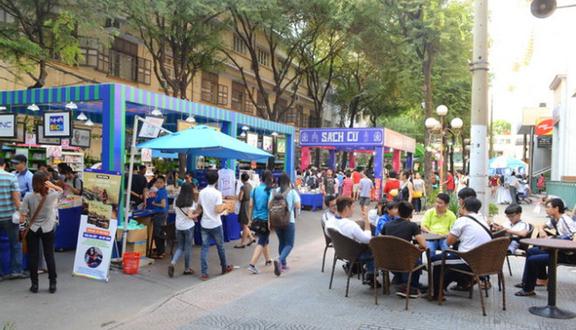
đây là khung cảnh xuất hiện ở bên trong một hội sách